Randwick Public School

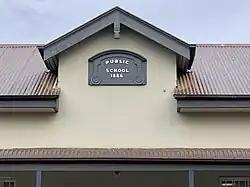
Front of Randwick PS

Randwick Public School is a comprehensive public school located in Randwick, New South Wales, Australia operated by the New South Wales Department of Education. It goes from Kindergarten to Year 6. There are over 1000 students enrolled. It offers standard curriculum alongside music, sport, religion/ethics classes and after school care.